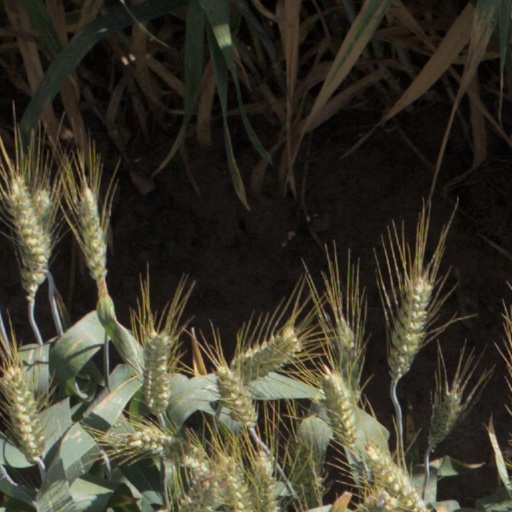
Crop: wheat